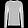
Label: Pullover